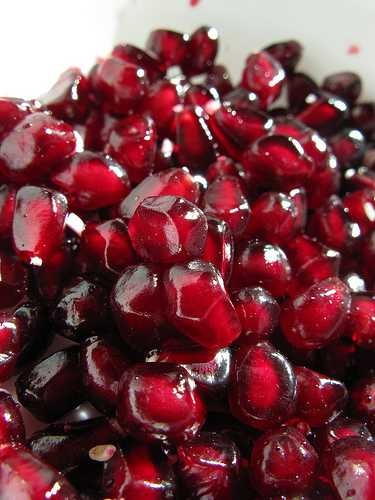
Label: Pomegranate